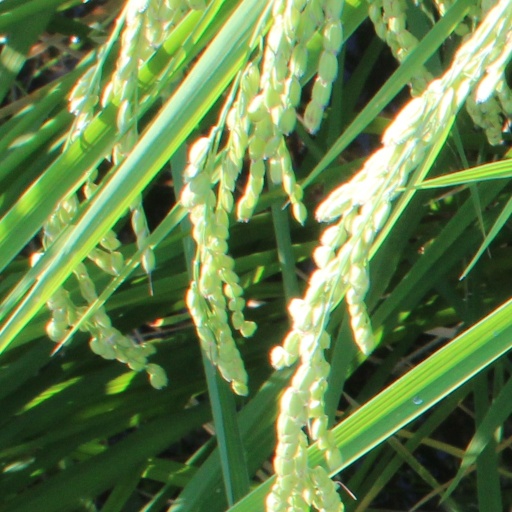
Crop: rice